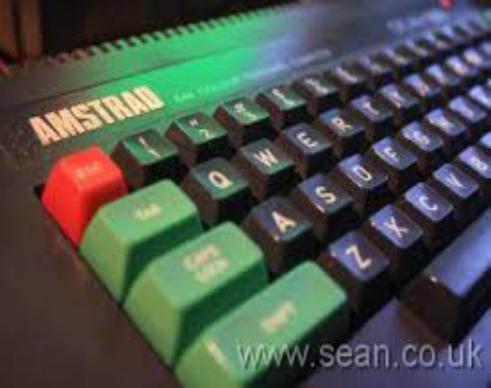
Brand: Amstrad
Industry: Electronic